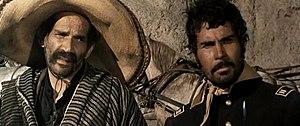
Lanky, l'homme à la carabine est un western hispano-italien de Tonino Valerii sorti en 1966.